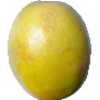
Label: maracuja